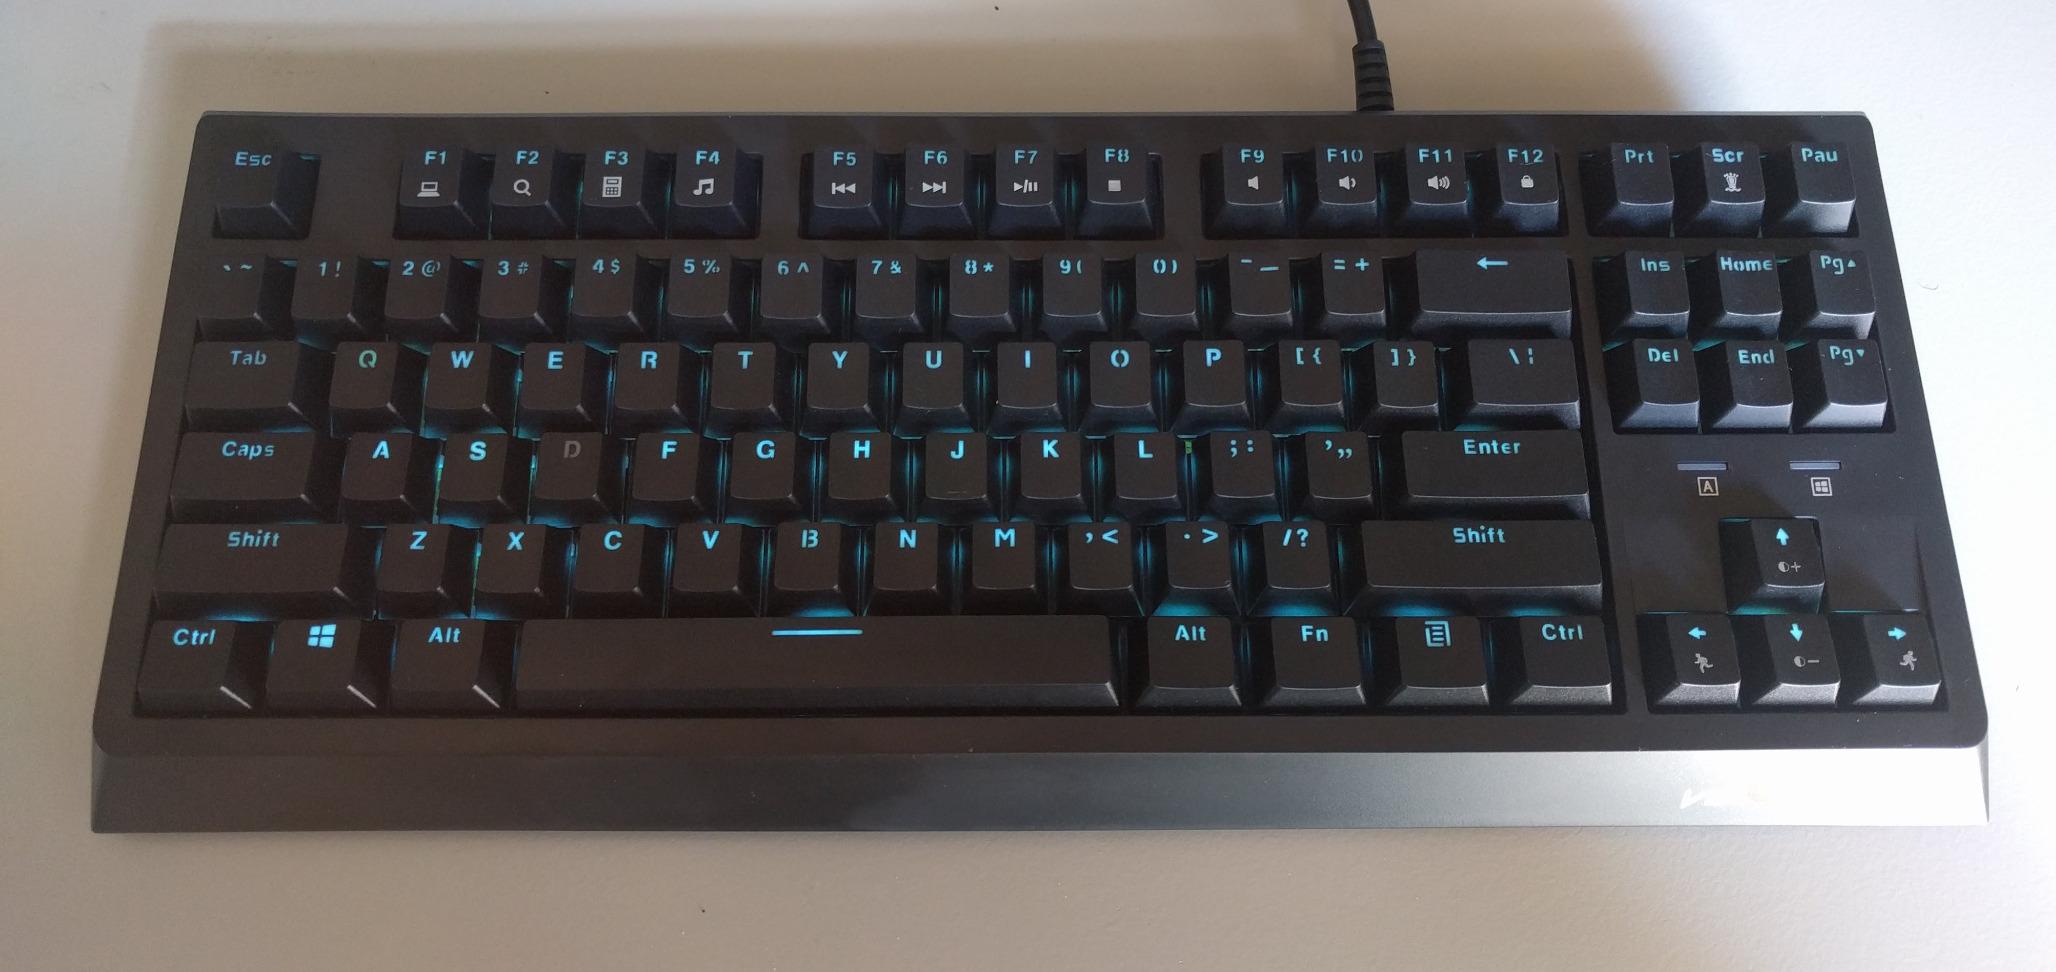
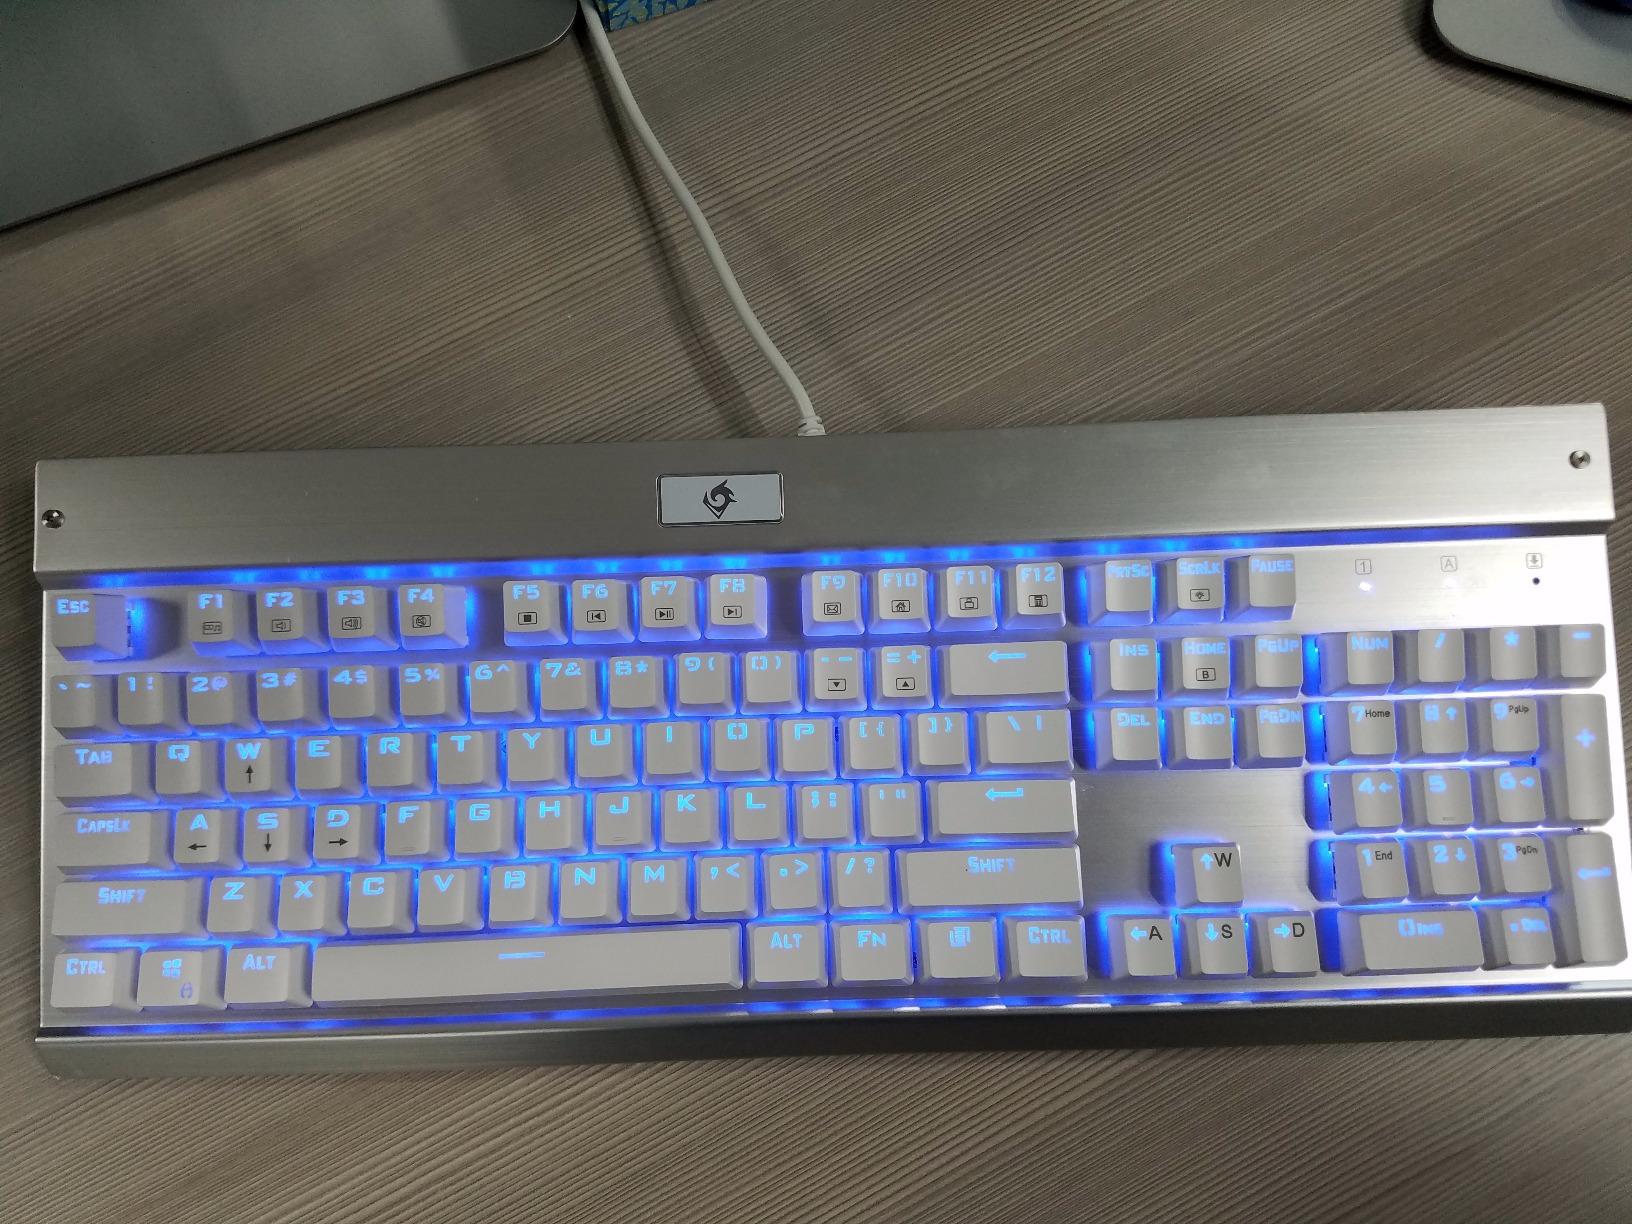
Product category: keyboard
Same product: no